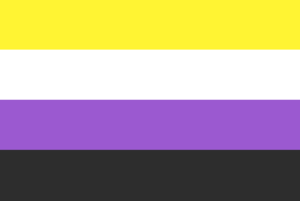
Drapeau de la fierté non-binaire.
LGBT ou LGBTQIA+, sont des sigles utilisés pour qualifier les personnes lesbiennes, gays, bisexuelles, trans, queers, intersexes et asexuelles, c'est-à-dire pour désigner des personnes non hétérosexuelles, non cisgenres ou non dyadiques.
La non-binarité est un concept utilisé en sciences sociales pour désigner la catégorisation des personnes, dites non-binaires ou genderqueer, dont l'identité de genre ne s'inscrit pas dans la norme binaire, c'est-à-dire qui ne se ressentent ni homme, ni femme, mais entre les deux, un « mélange » des deux, ou aucun des deux.
La neutralité de genre, aussi connue comme le mouvement de la neutralité du genre, est une idée selon laquelle les politiques, le langage et d'autres institutions sociales devraient éviter de distinguer les rôles selon le sexe ou l'identité de genre d'un individu. Le but est d'éviter de nombreuses discriminations basées sur l'idée qu'il existerait des rôles plus ou moins appropriés selon le sexe et l'identité de genre.